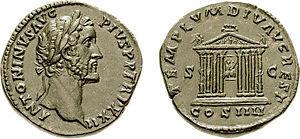
Le temple d'Auguste est édifié en l'honneur du premier empereur romain, Auguste.
La numération romaine est un système de numération additive utilisé par les anciens Romains. Les nombres sont représentés à l'aide de symboles combinés entre eux, notamment par les signes I, V, X, L, C, D et M, appelés chiffres romains, qui représentent respectivement les nombres 1, 5, 10, 50, 100, 500 et 1 000. Ces « abréviations destinées à notifier et à retenir les nombres » ne permettaient pas à leurs utilisateurs de faire des calculs, qui étaient effectués au moyen d'abaques.
La monnaie romaine est de toutes les monnaies antiques celle qui a connu la plus longue et la plus grande expansion géographique, jusqu'à devenir durant plusieurs siècles la monnaie commune du monde occidental et méditerranéen. Après des débuts frustes basés sur le bronze au poids et l'usage du monnayage grec, elle s'est constituée à la fin du IIIᵉ siècle av. J.-C. selon un système monétaire fondé sur le bimétallisme argent et bronze. Au début du Haut-Empire sous Auguste s'ajoute la monnaie d'or, créant un système à trois métaux qui reste stable pendant près de deux siècles et demi. La crise militaire et économique du IIIᵉ siècle et la spirale inflationniste qui l'accompagne voient l'effondrement des monnaies d'argent et de bronze. Au IVᵉ siècle, la réforme de Dioclétien qui tente de revaloriser les monnaies d'argent et de bronze ne parvient pas à contenir l'inflation, tandis que celle de Constantin Iᵉʳ parvient à créer un système monétaire dominé par le solidus stabilisé à 4,5 grammes d'or fin et sans parité fixe avec les autres monnaies qui se dévaluent. Le solidus connait ensuite une exceptionnelle stabilité dans l'empire d'Orient jusqu'au XIᵉ siècle.